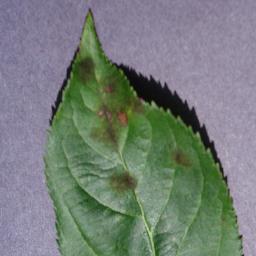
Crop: apple
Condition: scab